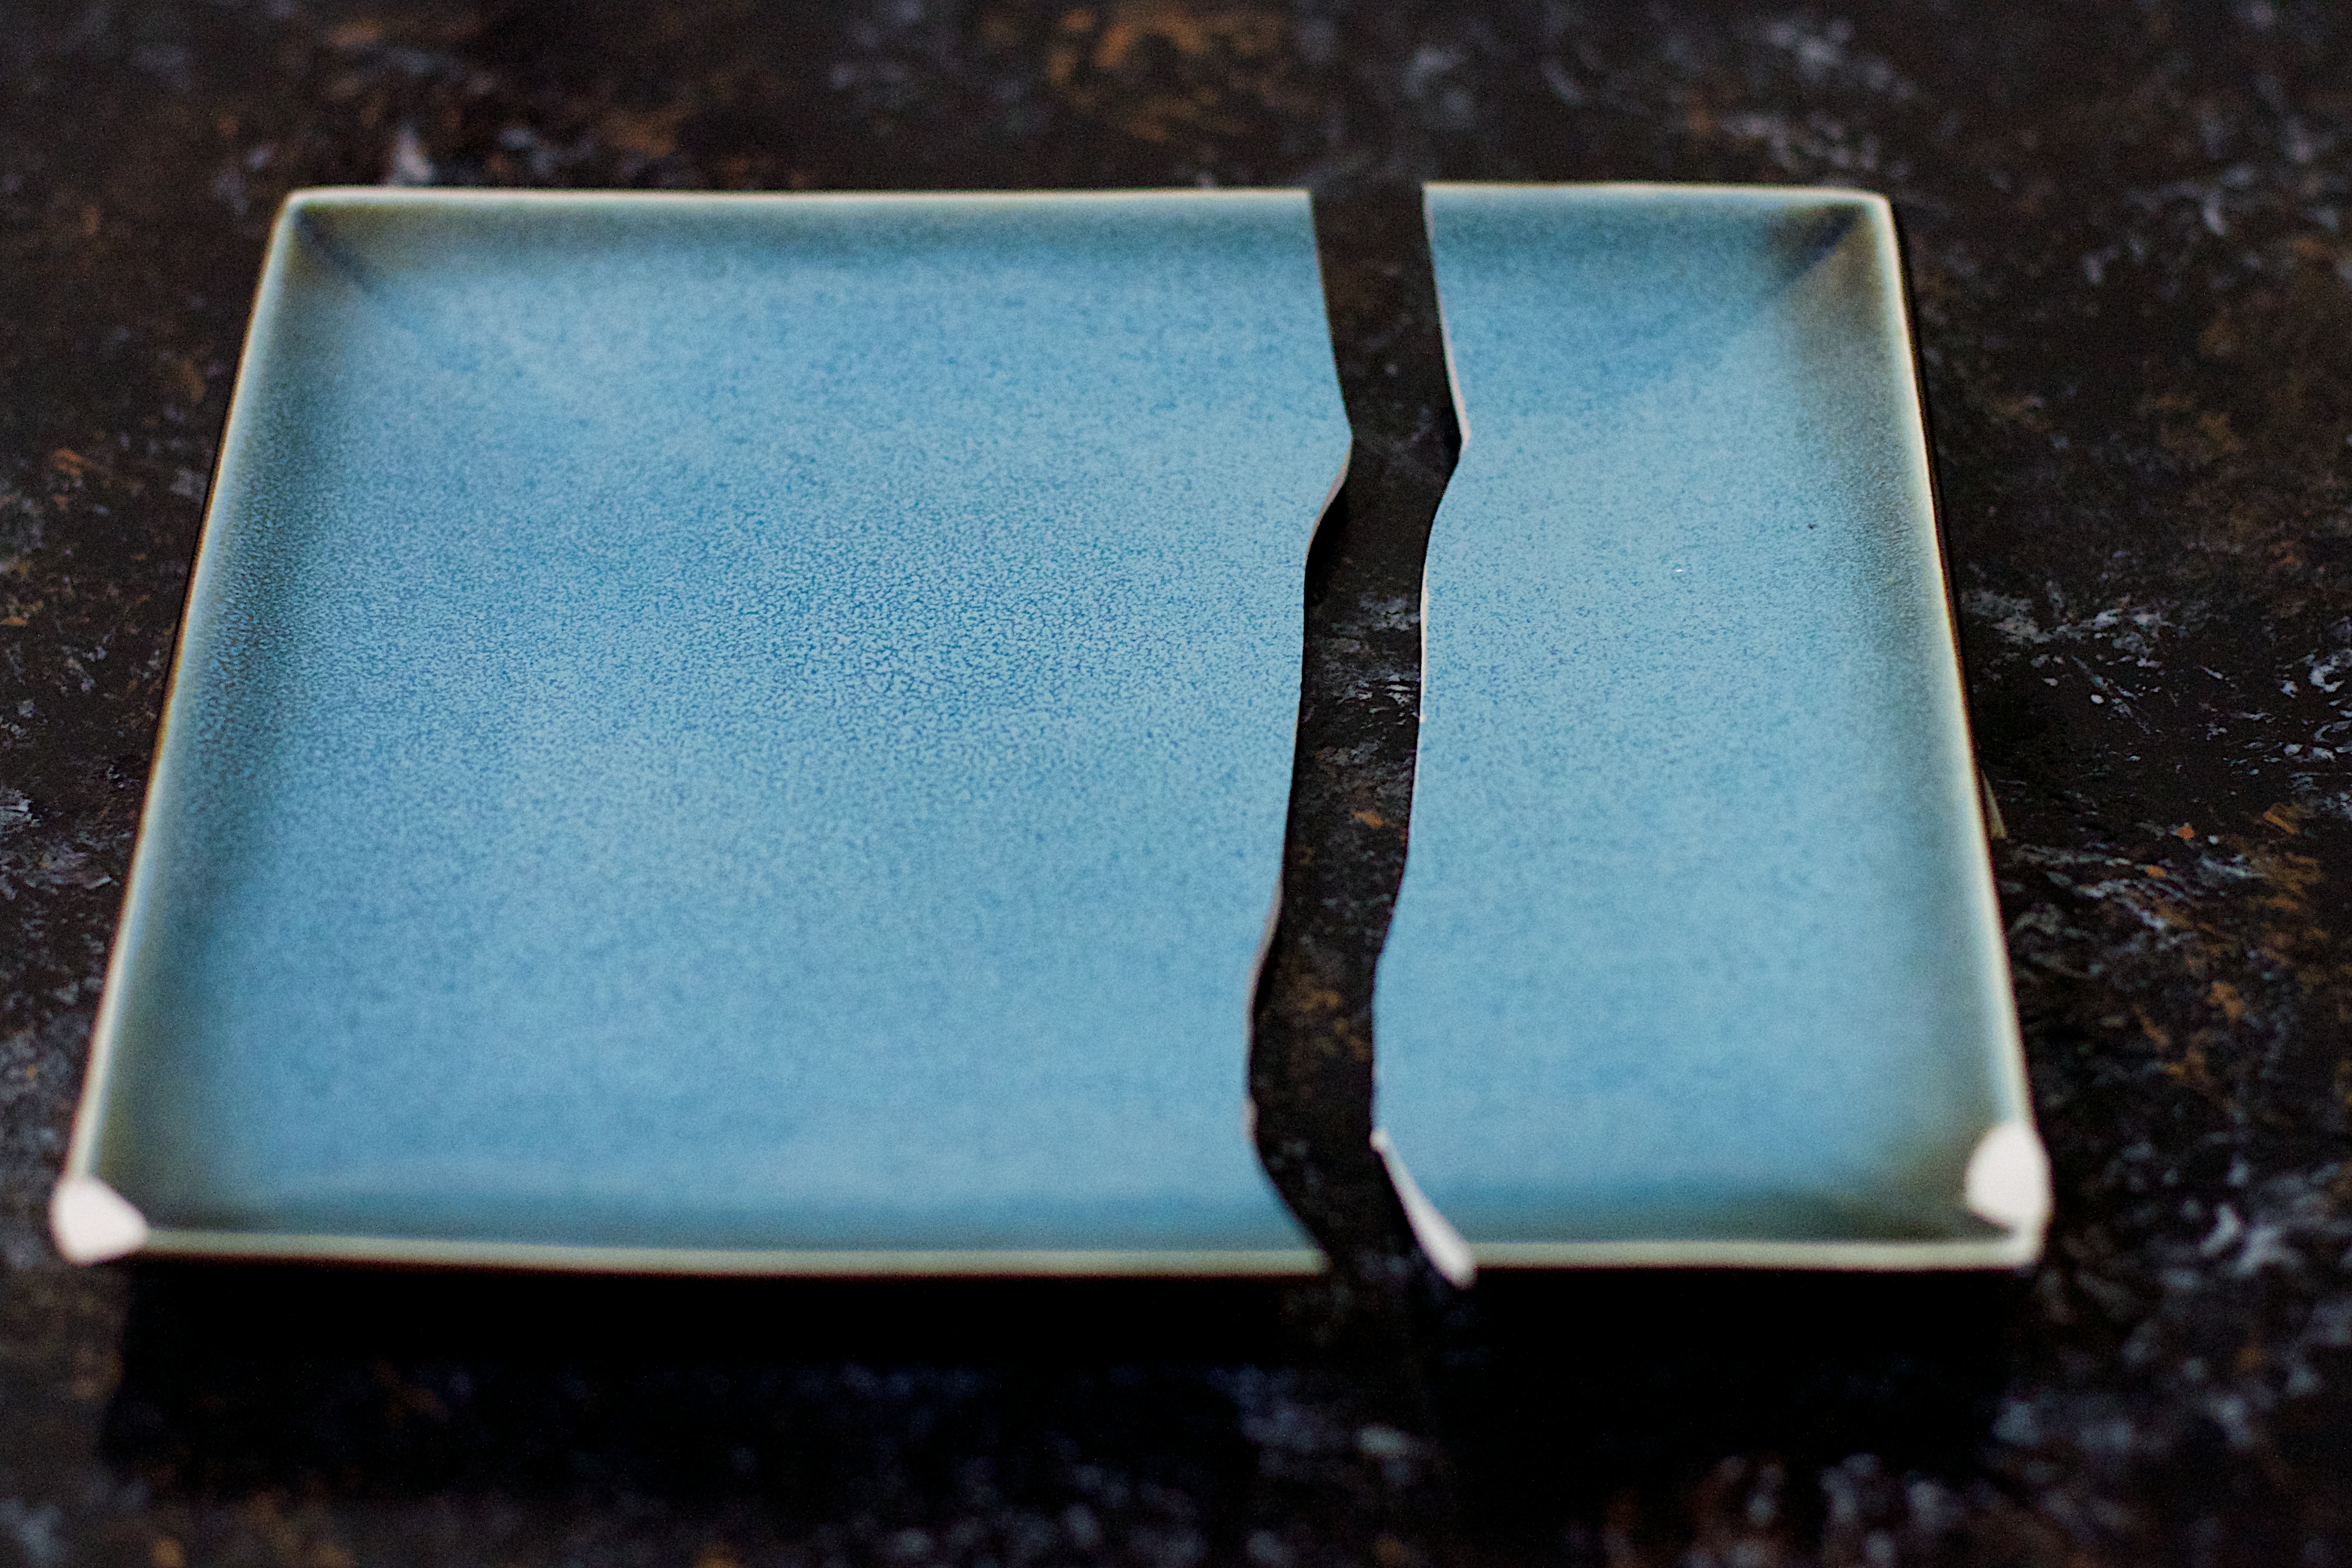
leather, green, blue, material, wallet, fashion accessory